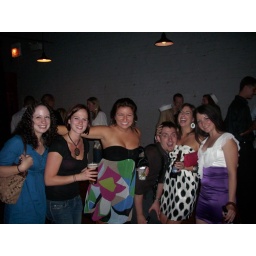
Whooo! Mike Simmer getting some action from the girl in black and white